Antonina Krzysztoń

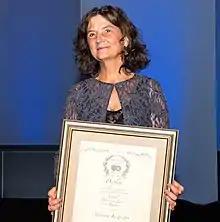
Antonina Krzysztoń received the Per Artem ad Deum Medal in 2016

Antonina Krzysztoń (born 13 June 1954 in Kraków, Poland) is a Polish singer-songwriter.